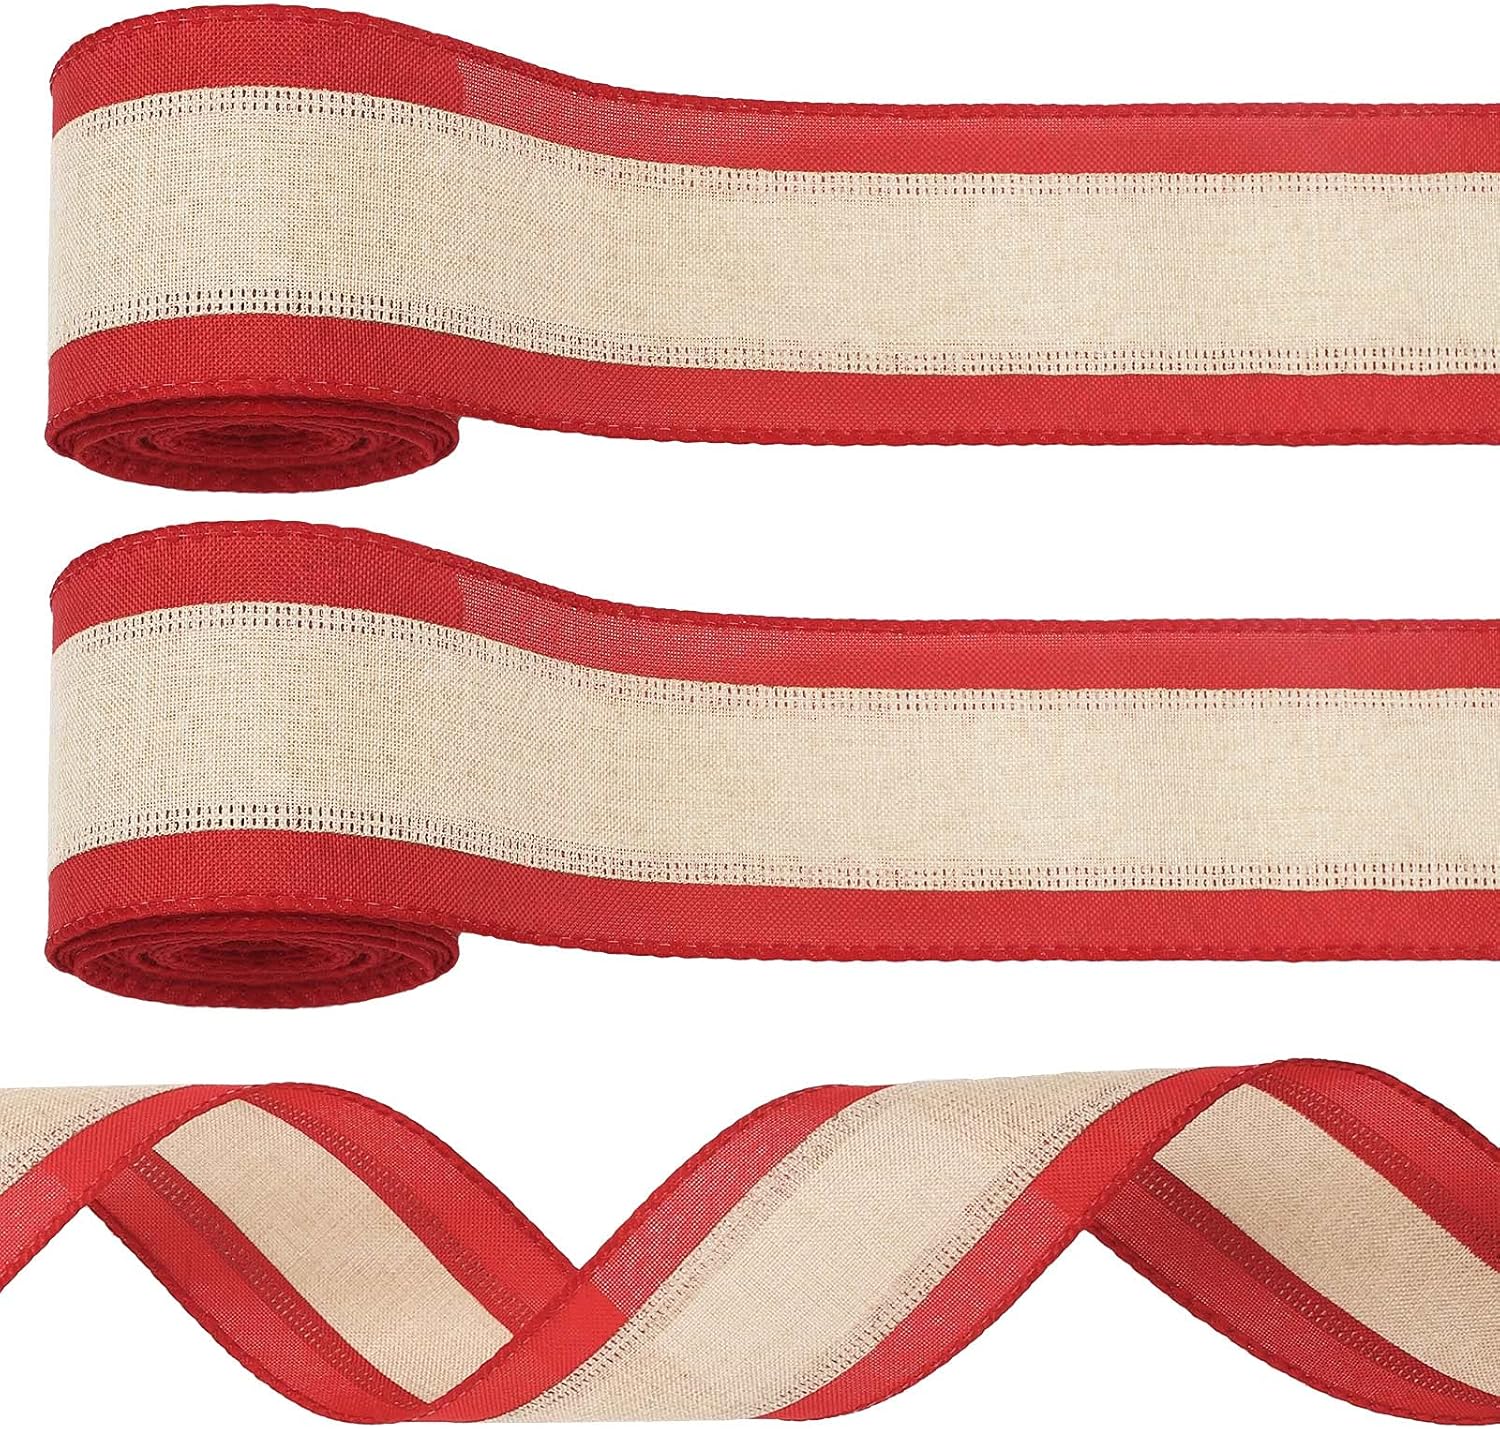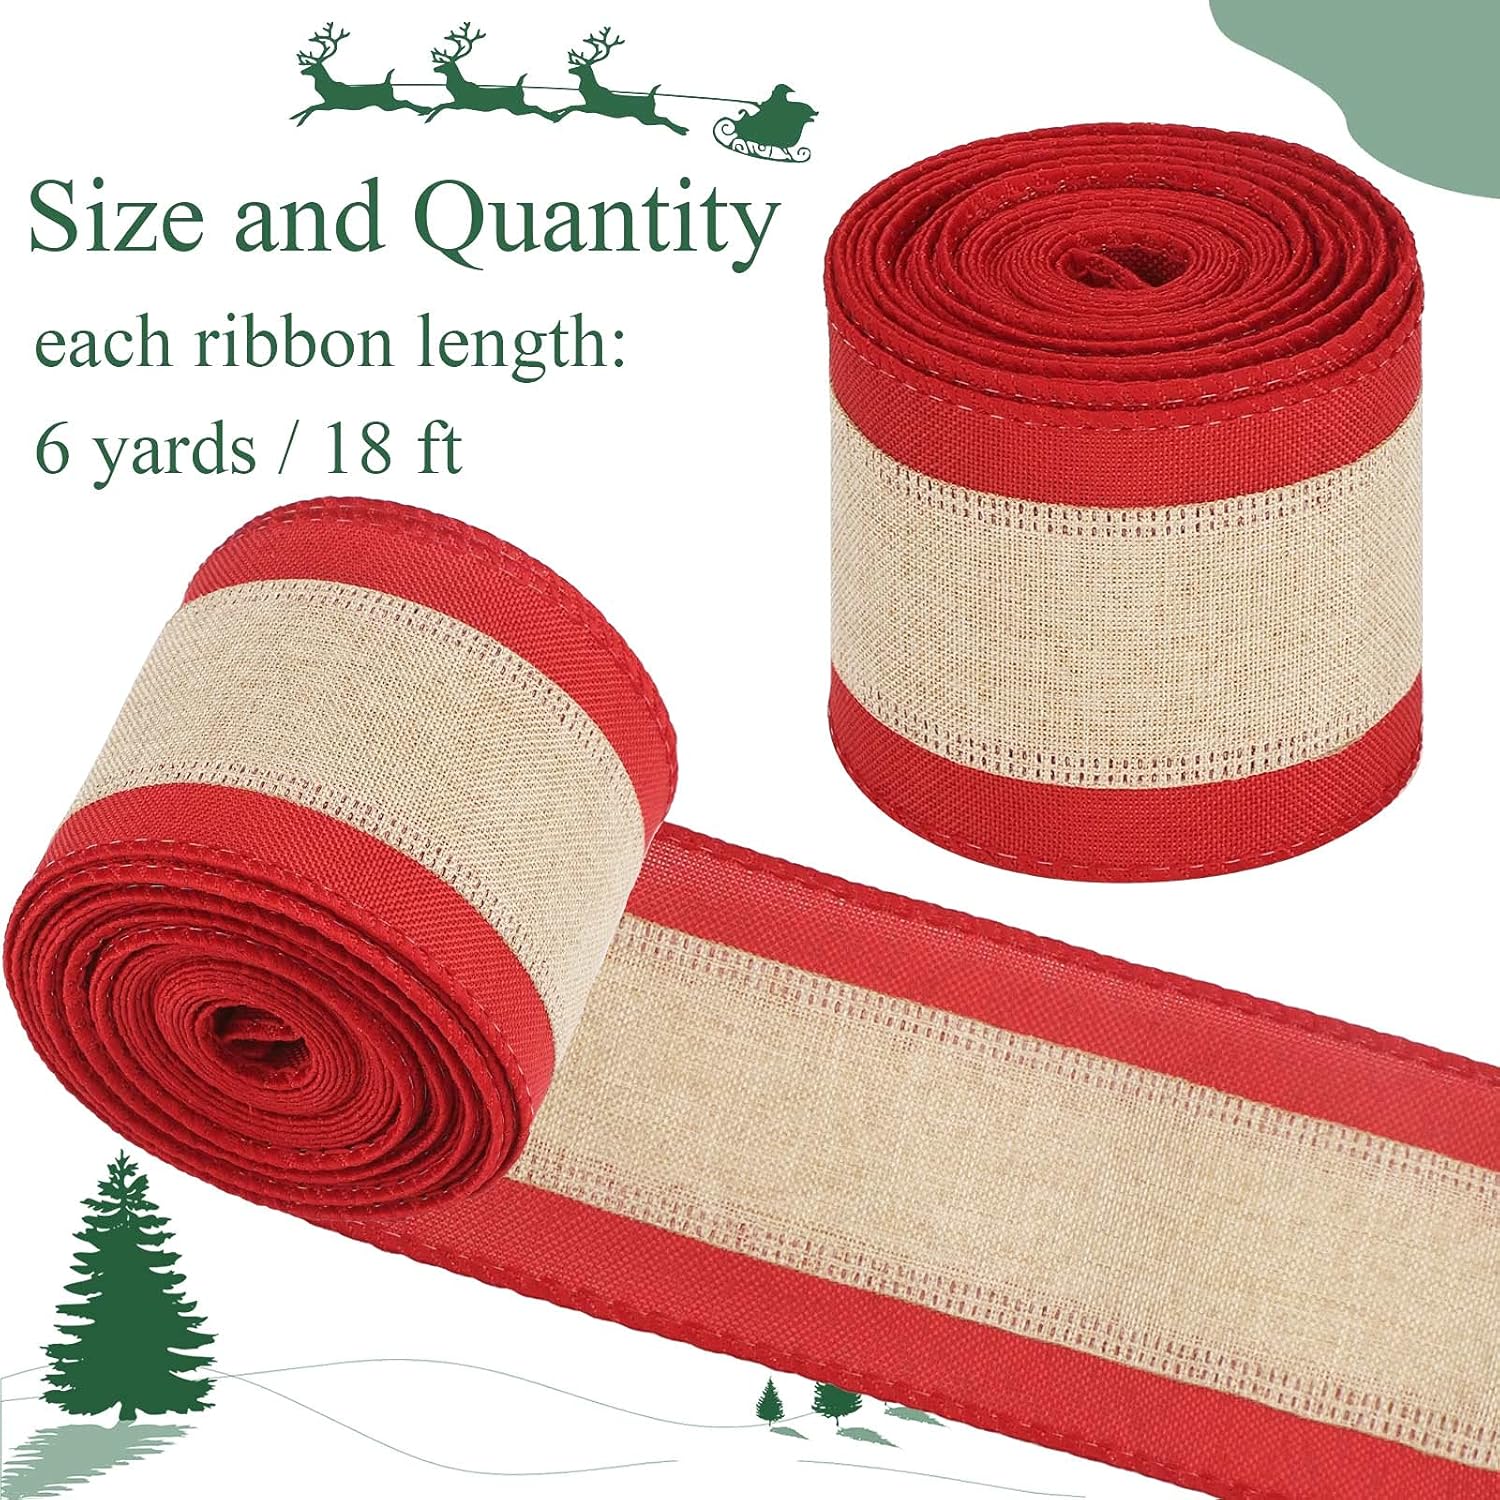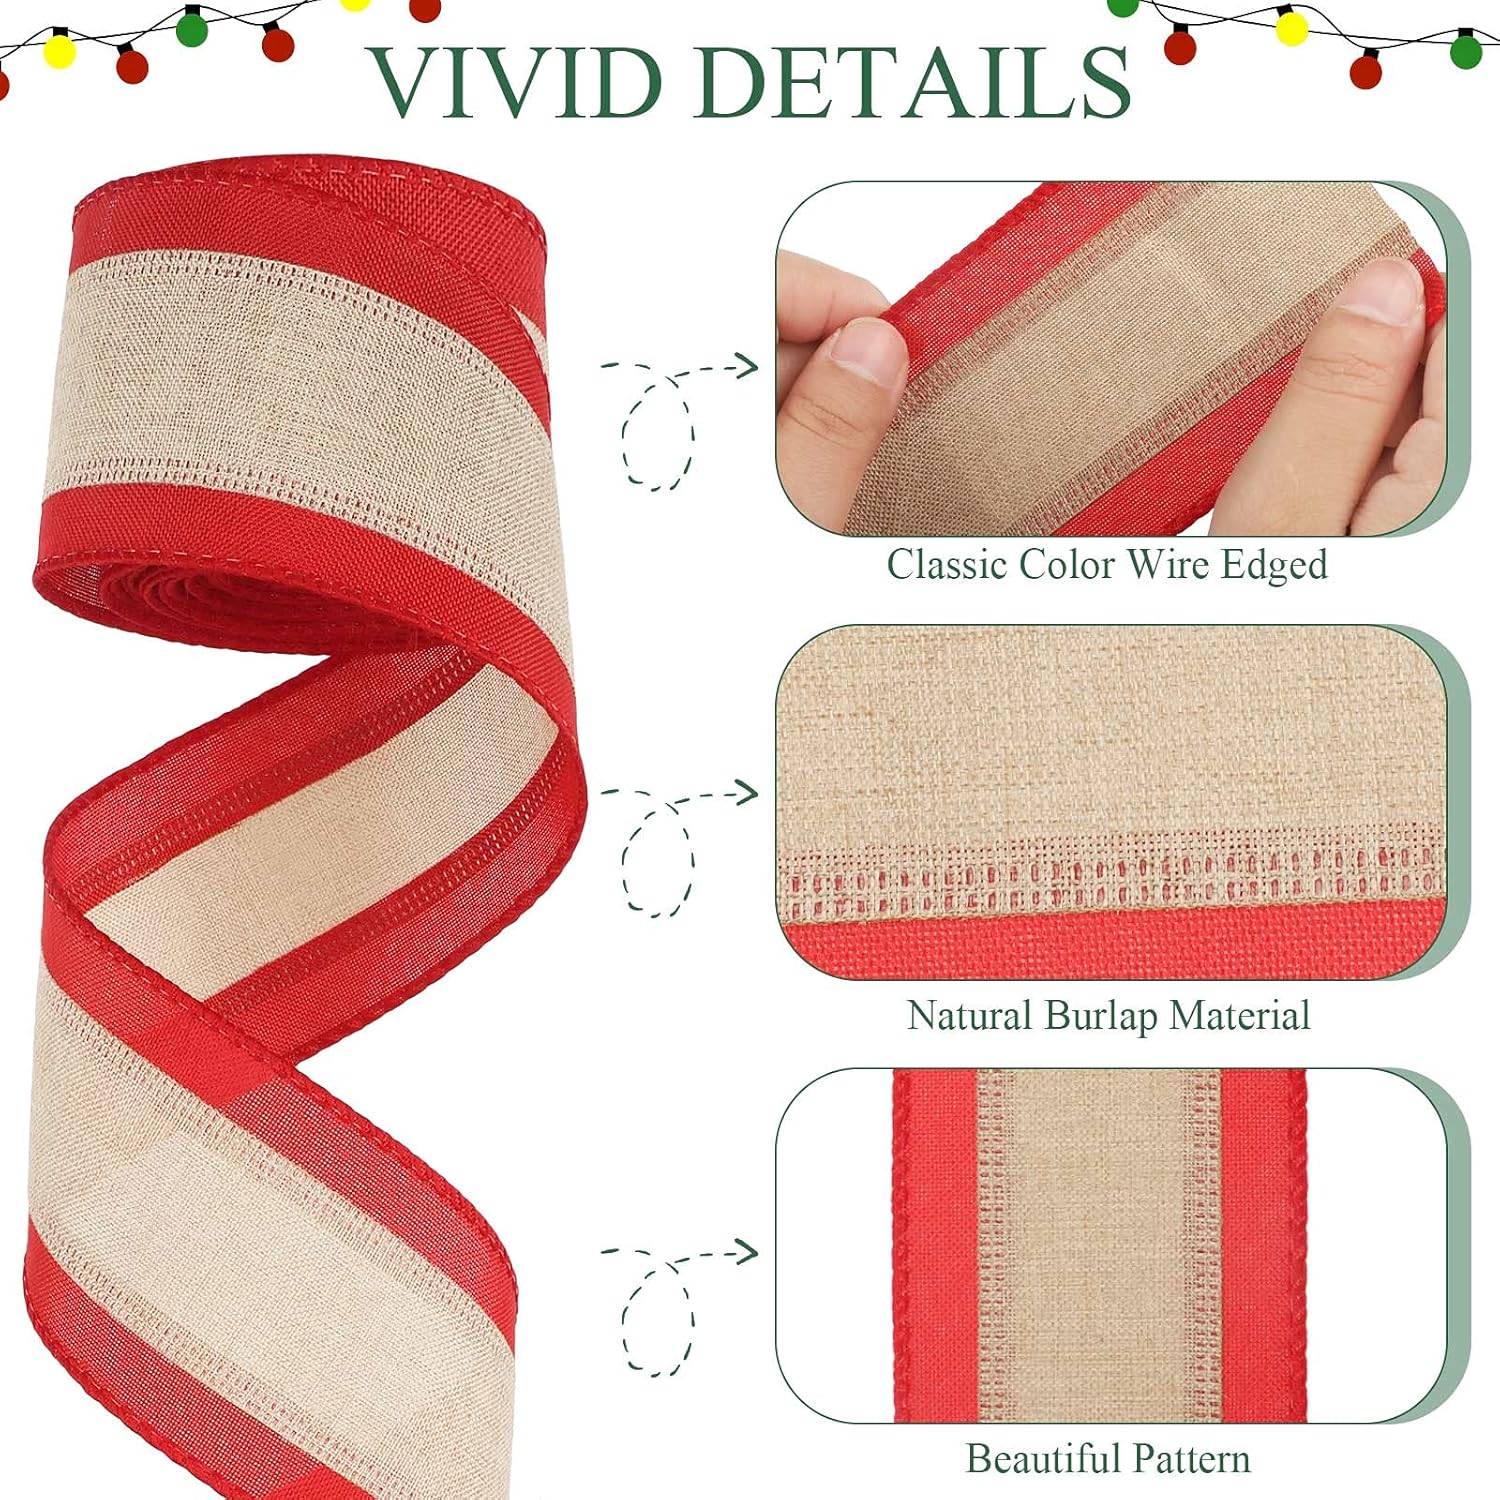
2 Rolls/ 12 Yards Christmas Burlap Ribbons 2.5 Inch Wide Wired Edge Burlap Ribbon Xmas Natural Wrapping Ribbon Decorative Edge DIY Ribbons for Christmas Wedding Home Party (Red Burlap)
Category: Arts, Crafts & Sewing
Features:  Allow you to DIY: Just cut or trim the ribbons into desired length or shape, then make personalized and beautiful handicrafts according to your preference and imagination, the whole handmade process will give you a nice DIY feeling.  Create holiday atmosphere: This natural wrapping ribbon is full of bright and natural color, which can help you build a festival or holiday atmosphere for your home and other scenes, giving you and your family, guests, friends and others a happy memory.  Specifications: Size of each: about 2.5 inches wide, 6 yards long Total length: 12 yards Color: as pictures shown Material: burlap  Package includes: 2 x Christmas burlap ribbons  Note: Please allow a little error on the size due to manual measurement. The color might exist slight difference due to different displays. Winding risk, please keep away from children.
Features: Exquisite style and design: these Christmas burlap ribbons are featuring with vivid and bright colors, the main color is not only classic but also natural, which is easy to match with kinds of objects, especially suitable for Christmas, wedding and other home or party decorations | Quality material: the wired edge burlap ribbons are made of burlap, durable and reliable for you to use for a long time, not easy to break, fade, tear or wrinkle, they will bring you nice using experience | Product and size: there are 2 rolls of Xmas natural wrapping ribbons in the package, each roll measures about 6 yards long, 2.5 inches wide, 12 yards in total, enough for you to use and meet your various holiday decor needs, you can also share them with your friends and family members | Wired edge design: our decorative edge DIY ribbon has wire edge, which is convenient and practical for you to fold the ribbon into any shape, the ribbon is also simple to store and carry anywhere you want | Wide scope of use: these burlap ribbons can be applied for decorating many things, such as Christmas tree, wedding, home, garden, bottles, tables, wreath, chairs, parties and so on, you can also use them to make hair bows, garland, hanging ornaments, gift packaging, box wrapper, making your crafts more attractive and charming